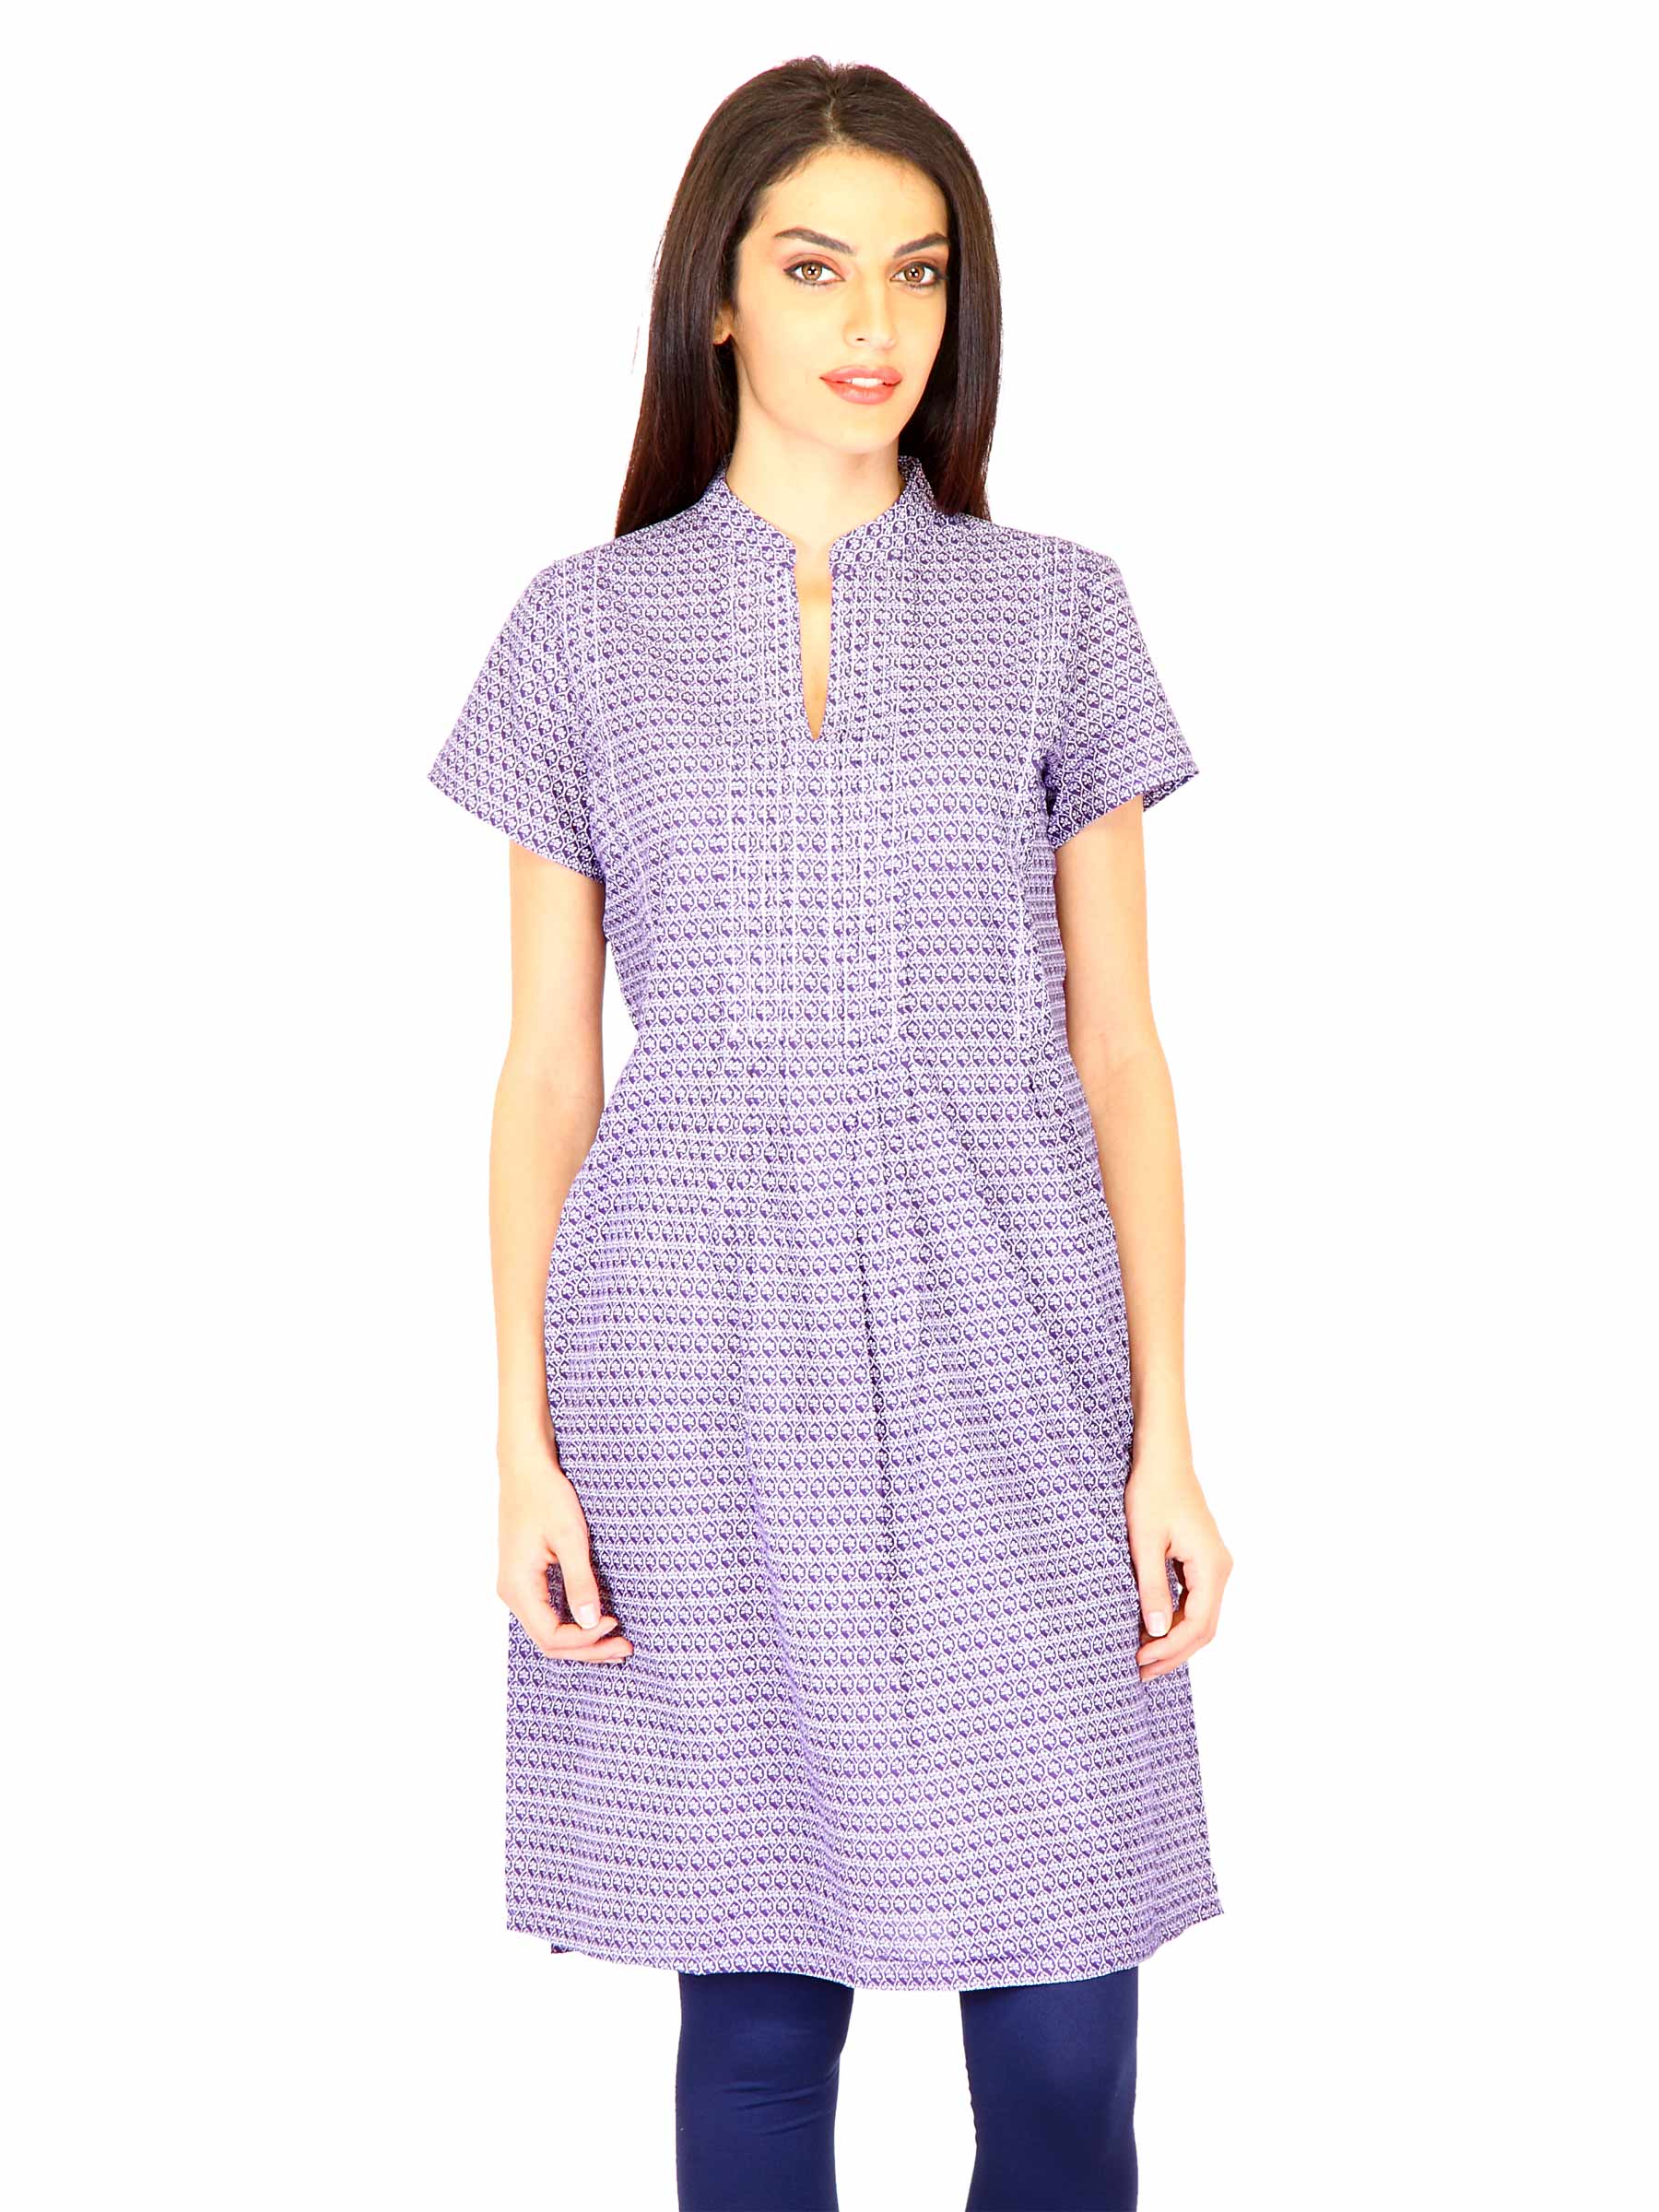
W Women Printed Purple Kurtas
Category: Apparel / Topwear / Kurtas
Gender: Women
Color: Purple
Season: Summer 2011
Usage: Ethnic